Attacks on Australia during World War II

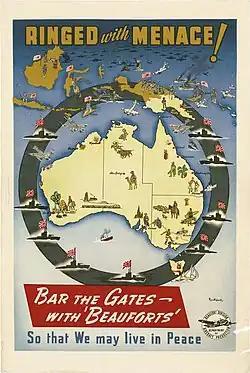
An Australian World War II propaganda poster produced in 1943 emphasising the threats posed by Japanese forces

Attacks on continental Australia during World War II were relatively rare due to Australia's geographic position. However, Axis surface raiders and submarines periodically attacked shipping in the Australian coastal waters from late 1940 to early 1945. Japanese aircraft bombed towns and airfields in Northern Australia on 97 occasions during 1942 and 1943.. Beginning in January 1942 through to the end of the war, Japan attempted its invasions of the Territory of New Guinea and the Territory of Papua, both of which were under Australian rule at the time.